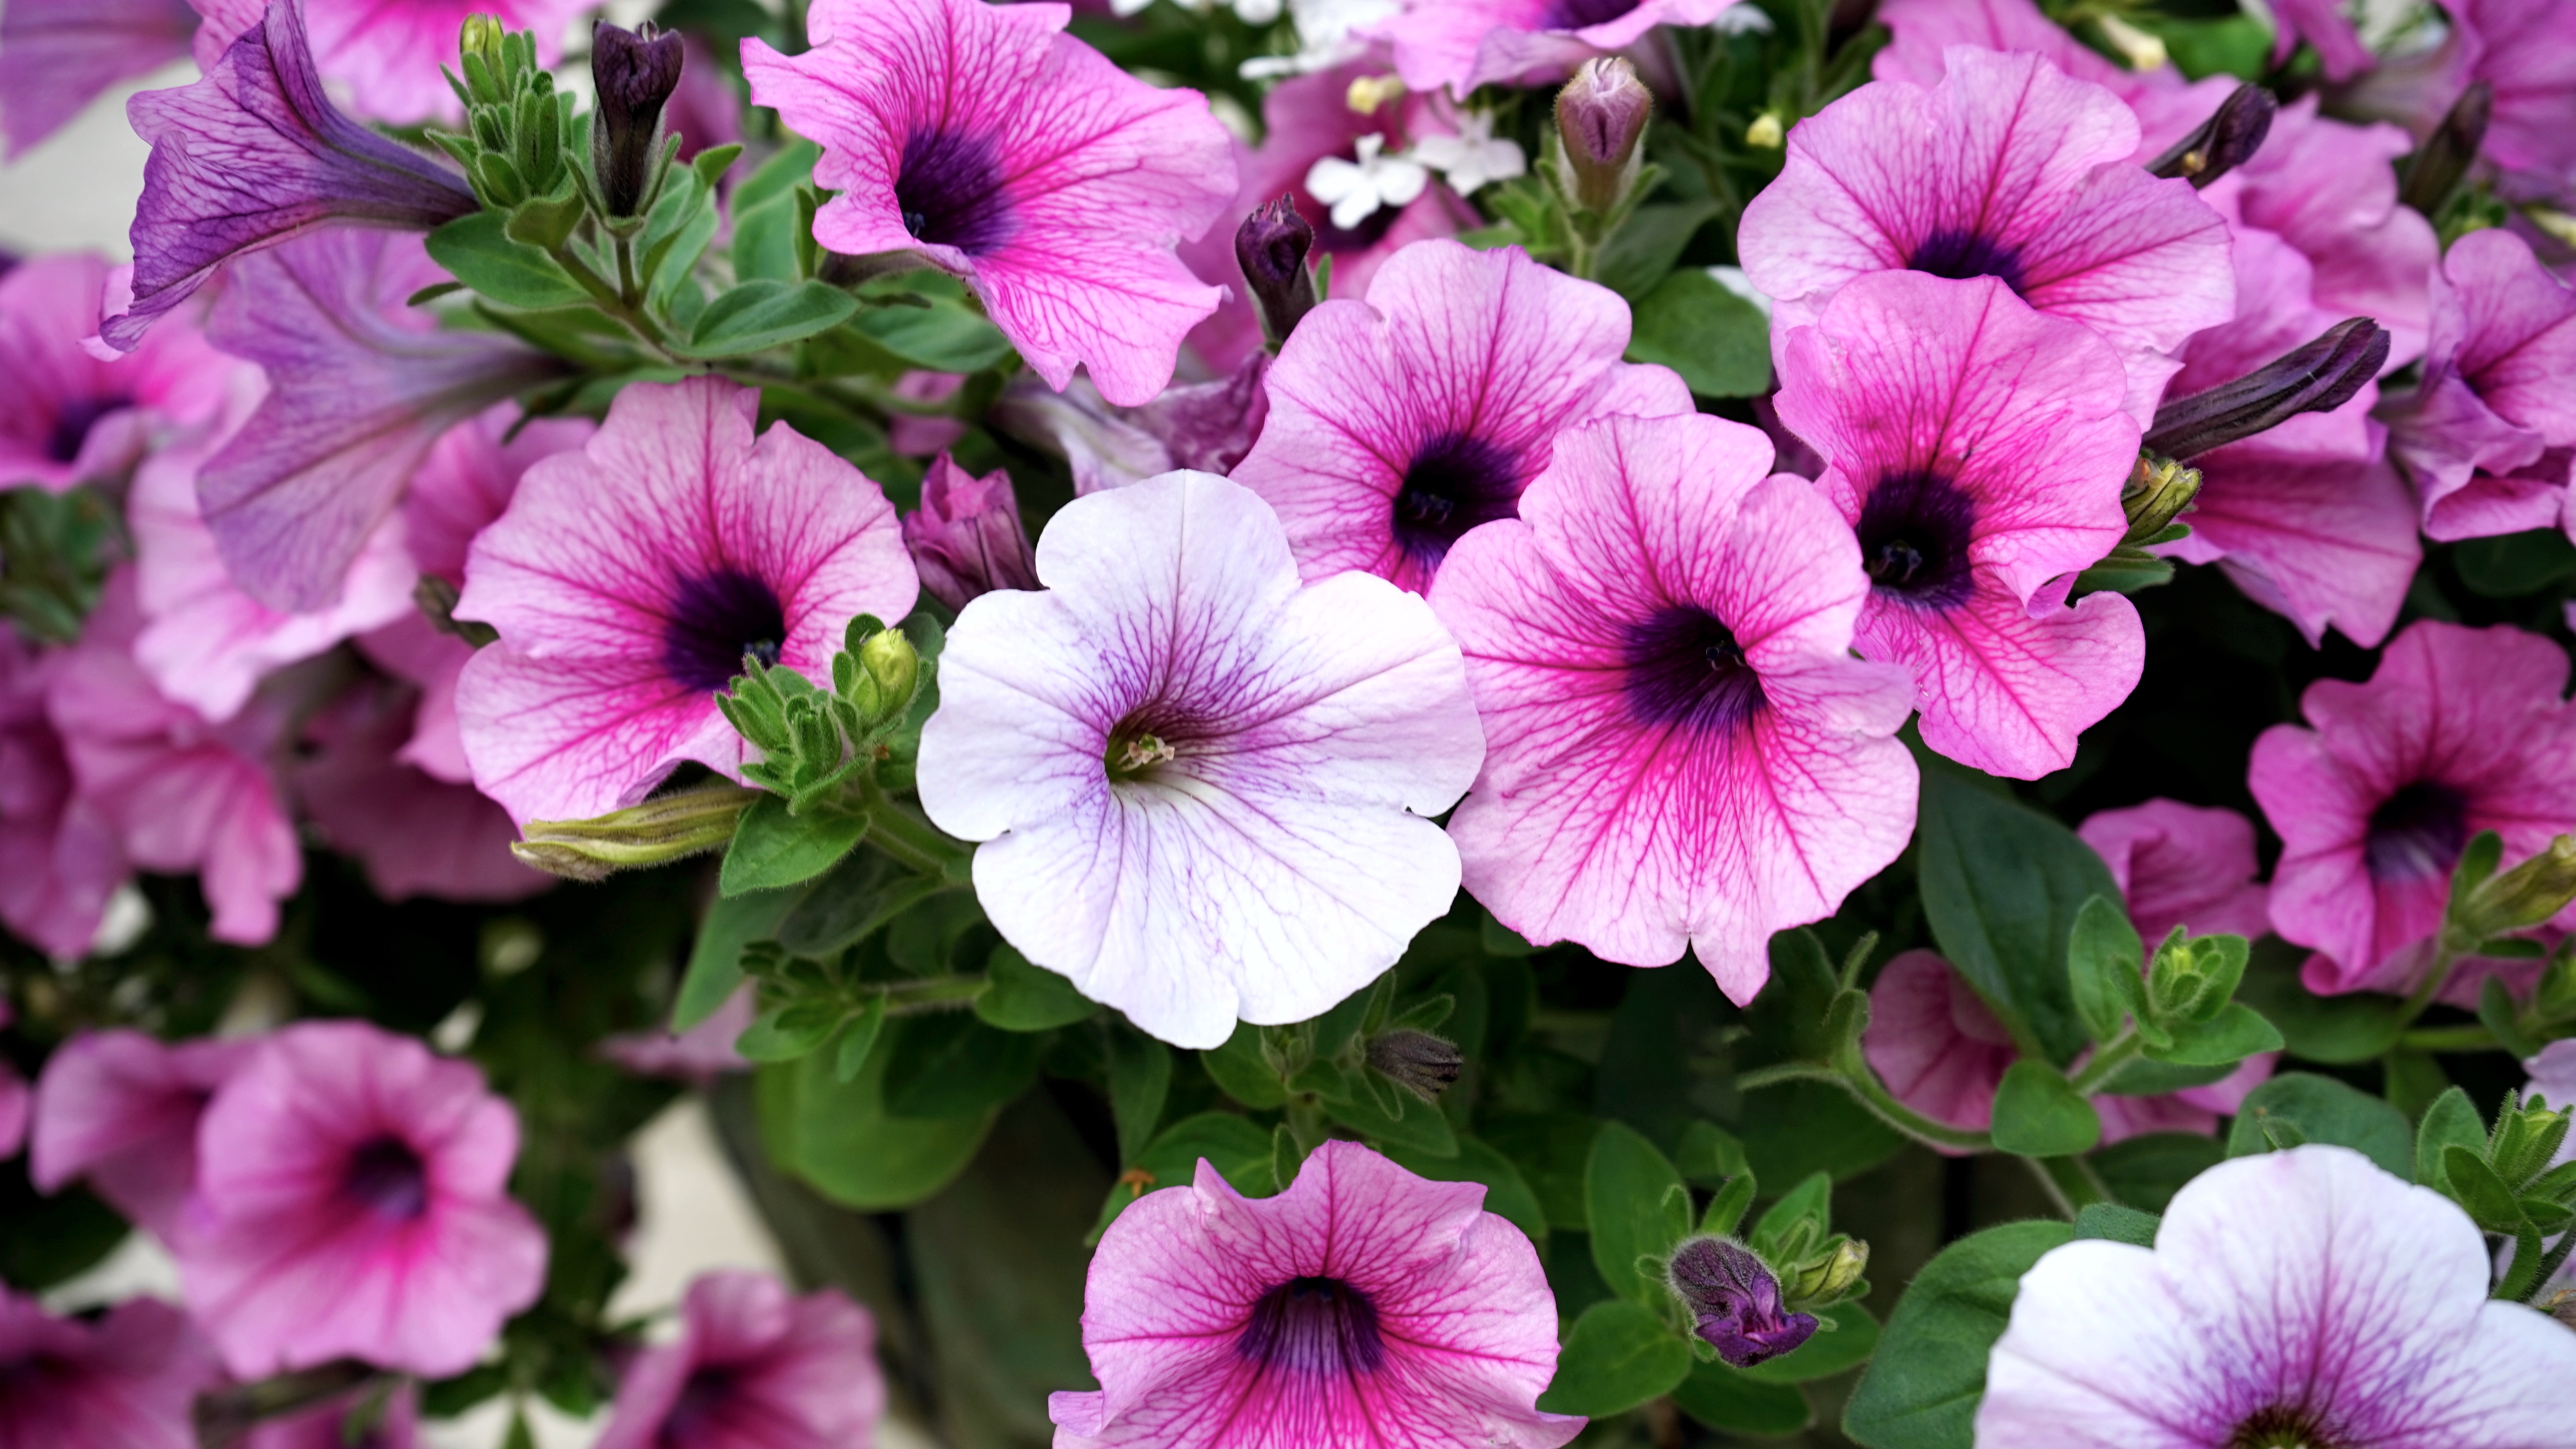
nature, blossom, growth, plant, white, meadow, stem, leaf, flower, purple, petal, bloom, summer, floral, pollen, spring, green, color, grow, natural, fresh, botany, blooming, colorful, garden, pink, flora, season, botanical, white flower, freshness, flowers, outdoors, sunny, gardening, bright, seasonal, growing, vibrant, bud, blossoming, aromatic, pink flowers, flowering plant, sony a7, geranium cinereum, annual plant, land plant, violet family